Philippine–Japanese–Indonesian bid for the 2023 FIBA Basketball World Cup

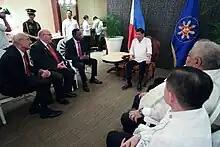
Philippine President Rodrigo Duterte meets with FIBA officials at the Manila Hotel.

From October 21-22, 2017, a three-man evaluation commission consisting of FIBA Central Board Members Hamane Niang of Mali and Ingo Weiss of Germany, and FIBA Senior Consultant Lubomir Kotleba of Slovakia came to the Philippines having already evaluated the Russian and Argentina-Uruguay bids. The Philippine government through Foreign Affairs Secretary Alan Peter Cayetano and President Rodrigo Duterte assured the commission of its support in a 19 October meeting at the Manila Hotel.